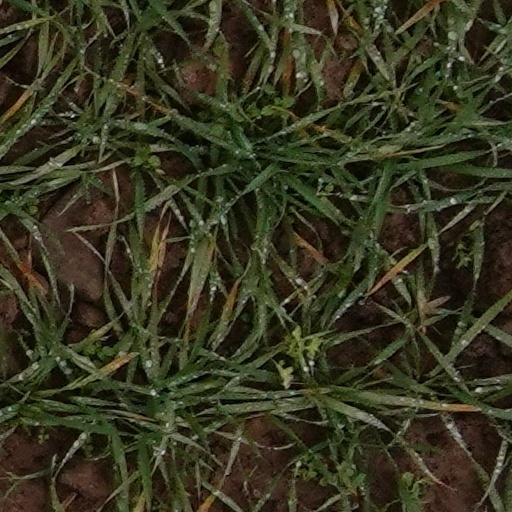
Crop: wheat